Alexander Grushko

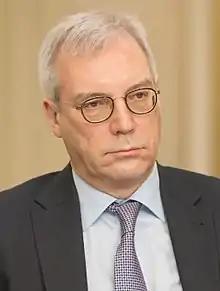
Grushko in 2018

Alexander Viktorovich Grushko (born 25 April 1955) is a Russian diplomat, and is currently Deputy Minister of Foreign Affairs, since 22 January 2018. Previously, he was the Permanent Representative of Russia to NATO, serving from 2012 to 2018.